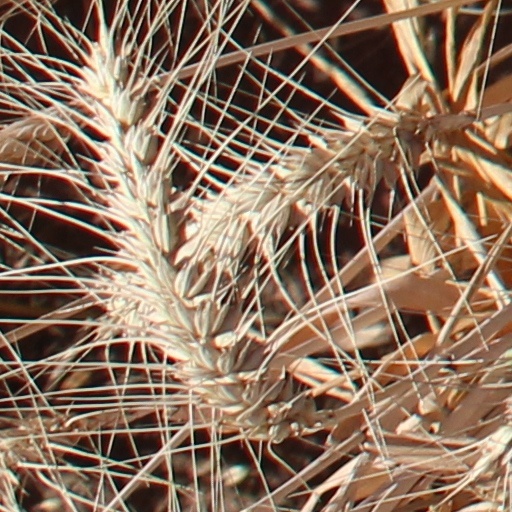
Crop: wheat